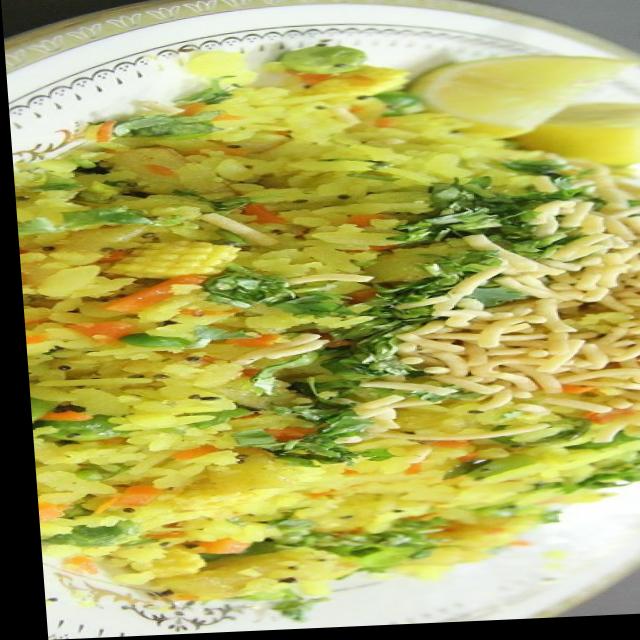
Dish: poha